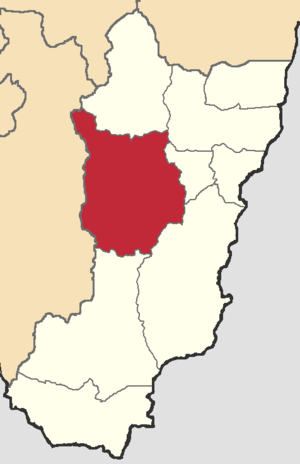
Zamora est un canton d'Équateur situé dans la province de Zamora-Chinchipe.